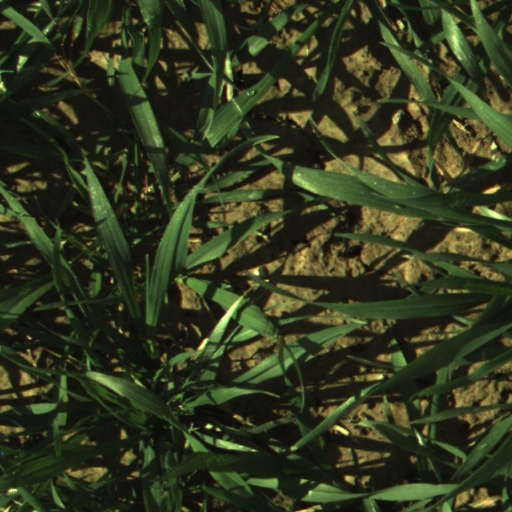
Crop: wheat